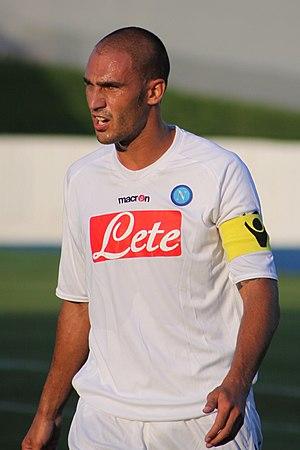
Paolo Cannavaro est un footballeur italien, né le 26 juin 1981 à Naples. Il est le frère cadet d'un autre footballeur, le défenseur Fabio Cannavaro. Il mesure 1,84 m pour 80 kg et joue au poste de défenseur comme son frère.
La Società Sportiva Calcio Napoli, littéralement Société Sportive Football Naples, abrégé en SSC Napoli ou plus couramment Napoli en italien et SSC Naples ou plus couramment Naples en français, est un club de football italien fondé en 1926 sous le nom de Associazione Calcio Napoli. et basé à Naples en Campanie.